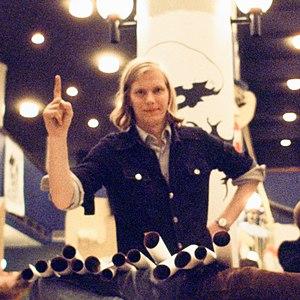
L'éditeur et bédéiste Jacques Hurtubise en 1973. Fiche technique complémentaire: numérisation d'une diapositive. Appareil original: Nikon F Objectif Nikkor 43-86mm.
Jacques Hurtubise, dit Zyx, né le 5 novembre 1950 à Ottawa au Canada et mort le 11 décembre 2015 d'une crise cardiaque, est un éditeur ainsi qu'un scénariste et dessinateur québécois de bande dessinée.